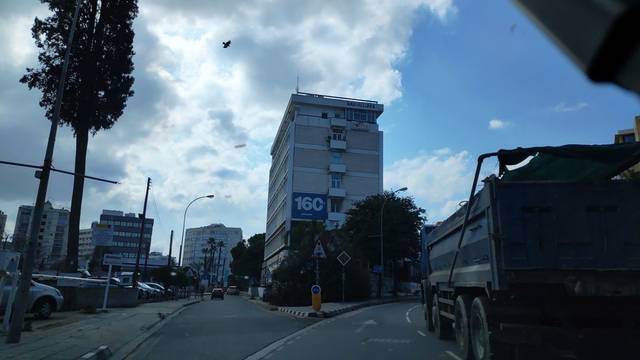
Region: Cyprus
Coordinates: 35.163, 33.36